Goan Catholics

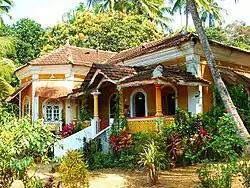
A traditional Portuguese-influenced villa of a Goan Catholic family

Goan Architecture is heavily influenced by Portuguese styles, a result of being a territory of Portugal for over 450 years. Houses influenced by Indian architecture were inward-looking with small windows and roofed with Mangalore tile. Houses were constructed with walls of wooden planks, mud, laterite brick, or stone. Most of these houses were rebuilt or refurbished from the mid-18th to the 20th century, and replaced by buildings with a mix of neo-Classic and neo-Gothic styles. Contemporary urban and rural housing display a strong Portuguese influence. It shows a variety of laterite brick structures and Mangalore tiled-roofed houses with steeply sloped roofs, design features common to houses in Portugal. Sometimes the walls are made of wooden planks, mud, or brick and stone. Inside the house a spacious hall is present, while outside there is a large porch in front. A plinth that indicates the owner of the house is present in front of the house. Courtyards are present in front of the houses, consisting of a grotto of the Blessed Virgin Mary and a Holy Cross made of hard laterite clay.